Abel Mignon

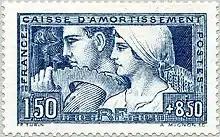
1928 "Le Travail" Caisse d’Amortissement stamp

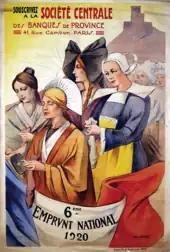
Poster for 6th National Loan in 1920

From 1913 he engraved postage stamps for the French colonies in Africa, such as Dahomey, Guyana, Madagascar, some in the style of works by Joseph de La Nézière and from 1920 after Paul Albert Laurens and Jules Chaplain for the French post office. He created posters for French national causes, such as the .